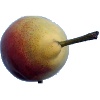
Label: Pear 2